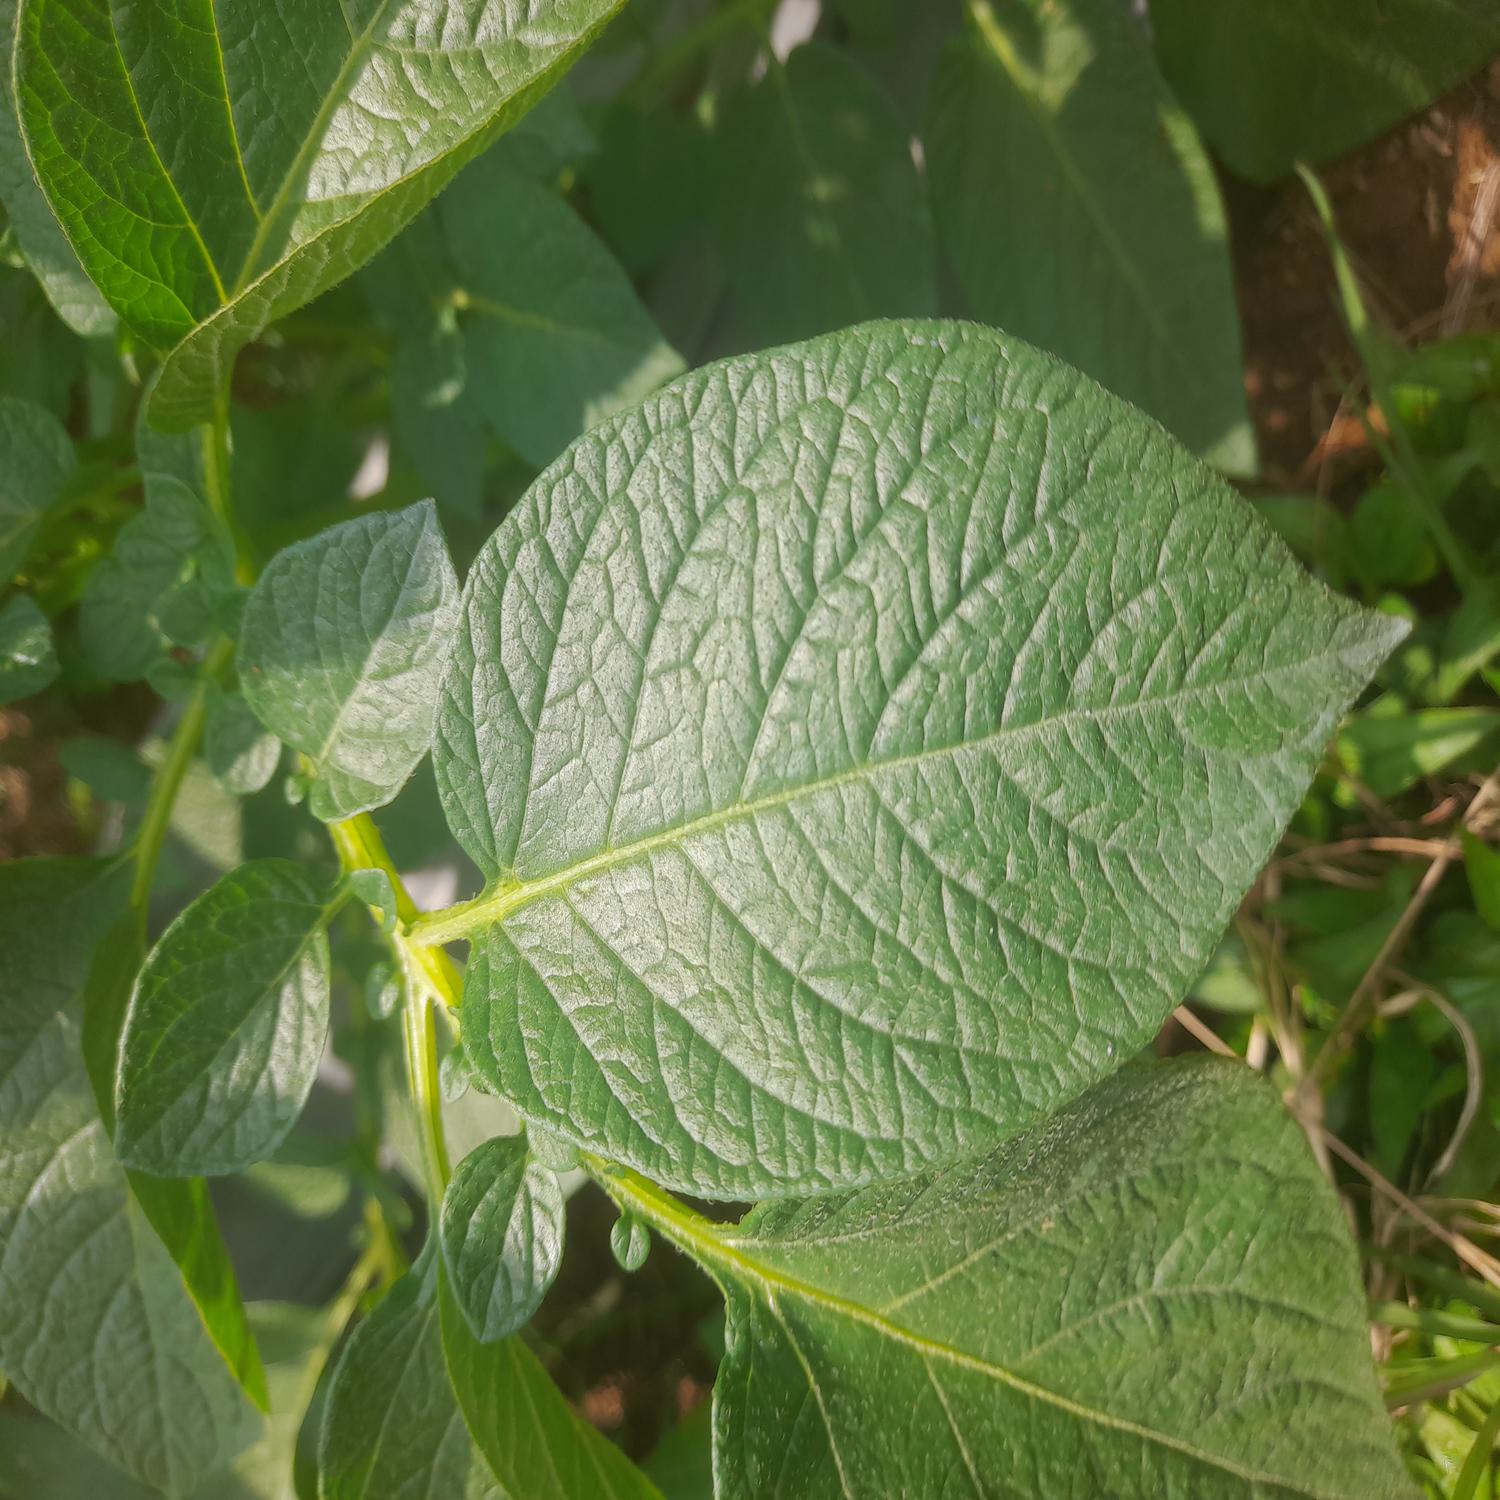
Label: Healthy